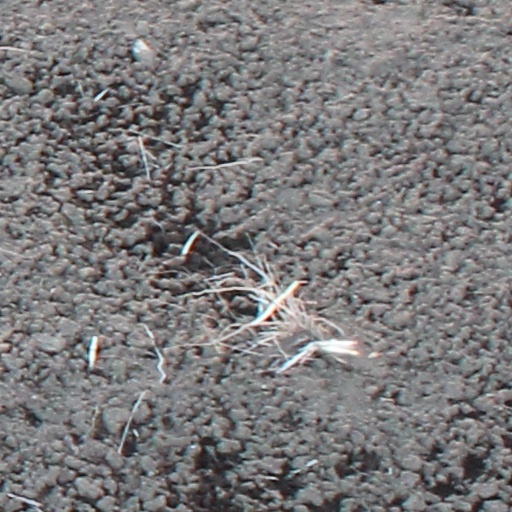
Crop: wheat